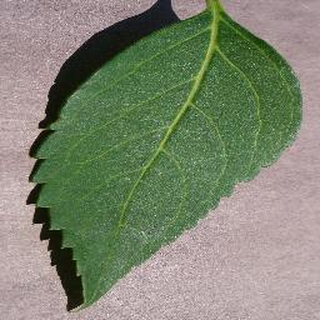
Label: healthy_cherry